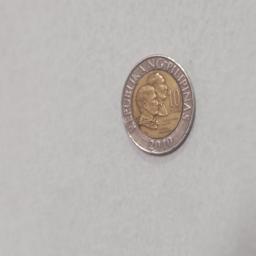
Label: 10_Old_Front